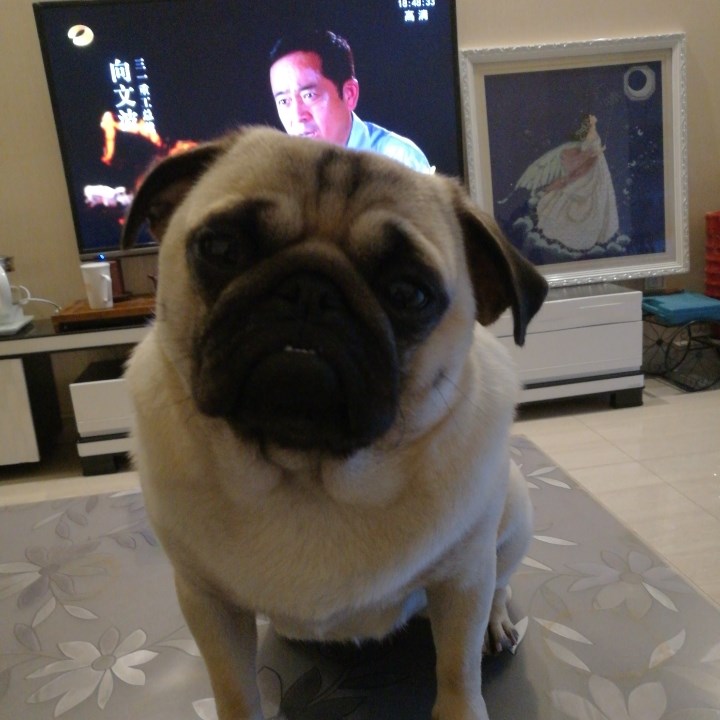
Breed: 798-n000130-pug